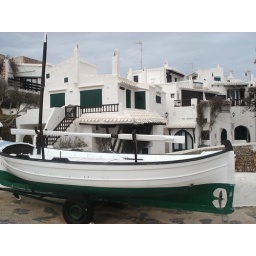
This boat was resting outside the water in Benibeca